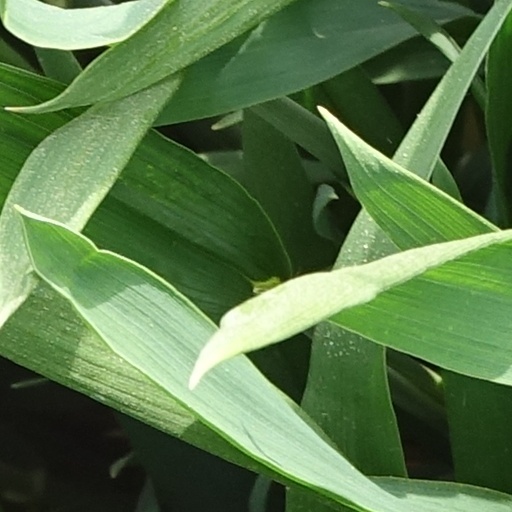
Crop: wheat